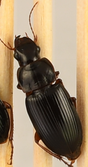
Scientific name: Harpalus paratus
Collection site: North Sterling NEON (STER), plot STER_033